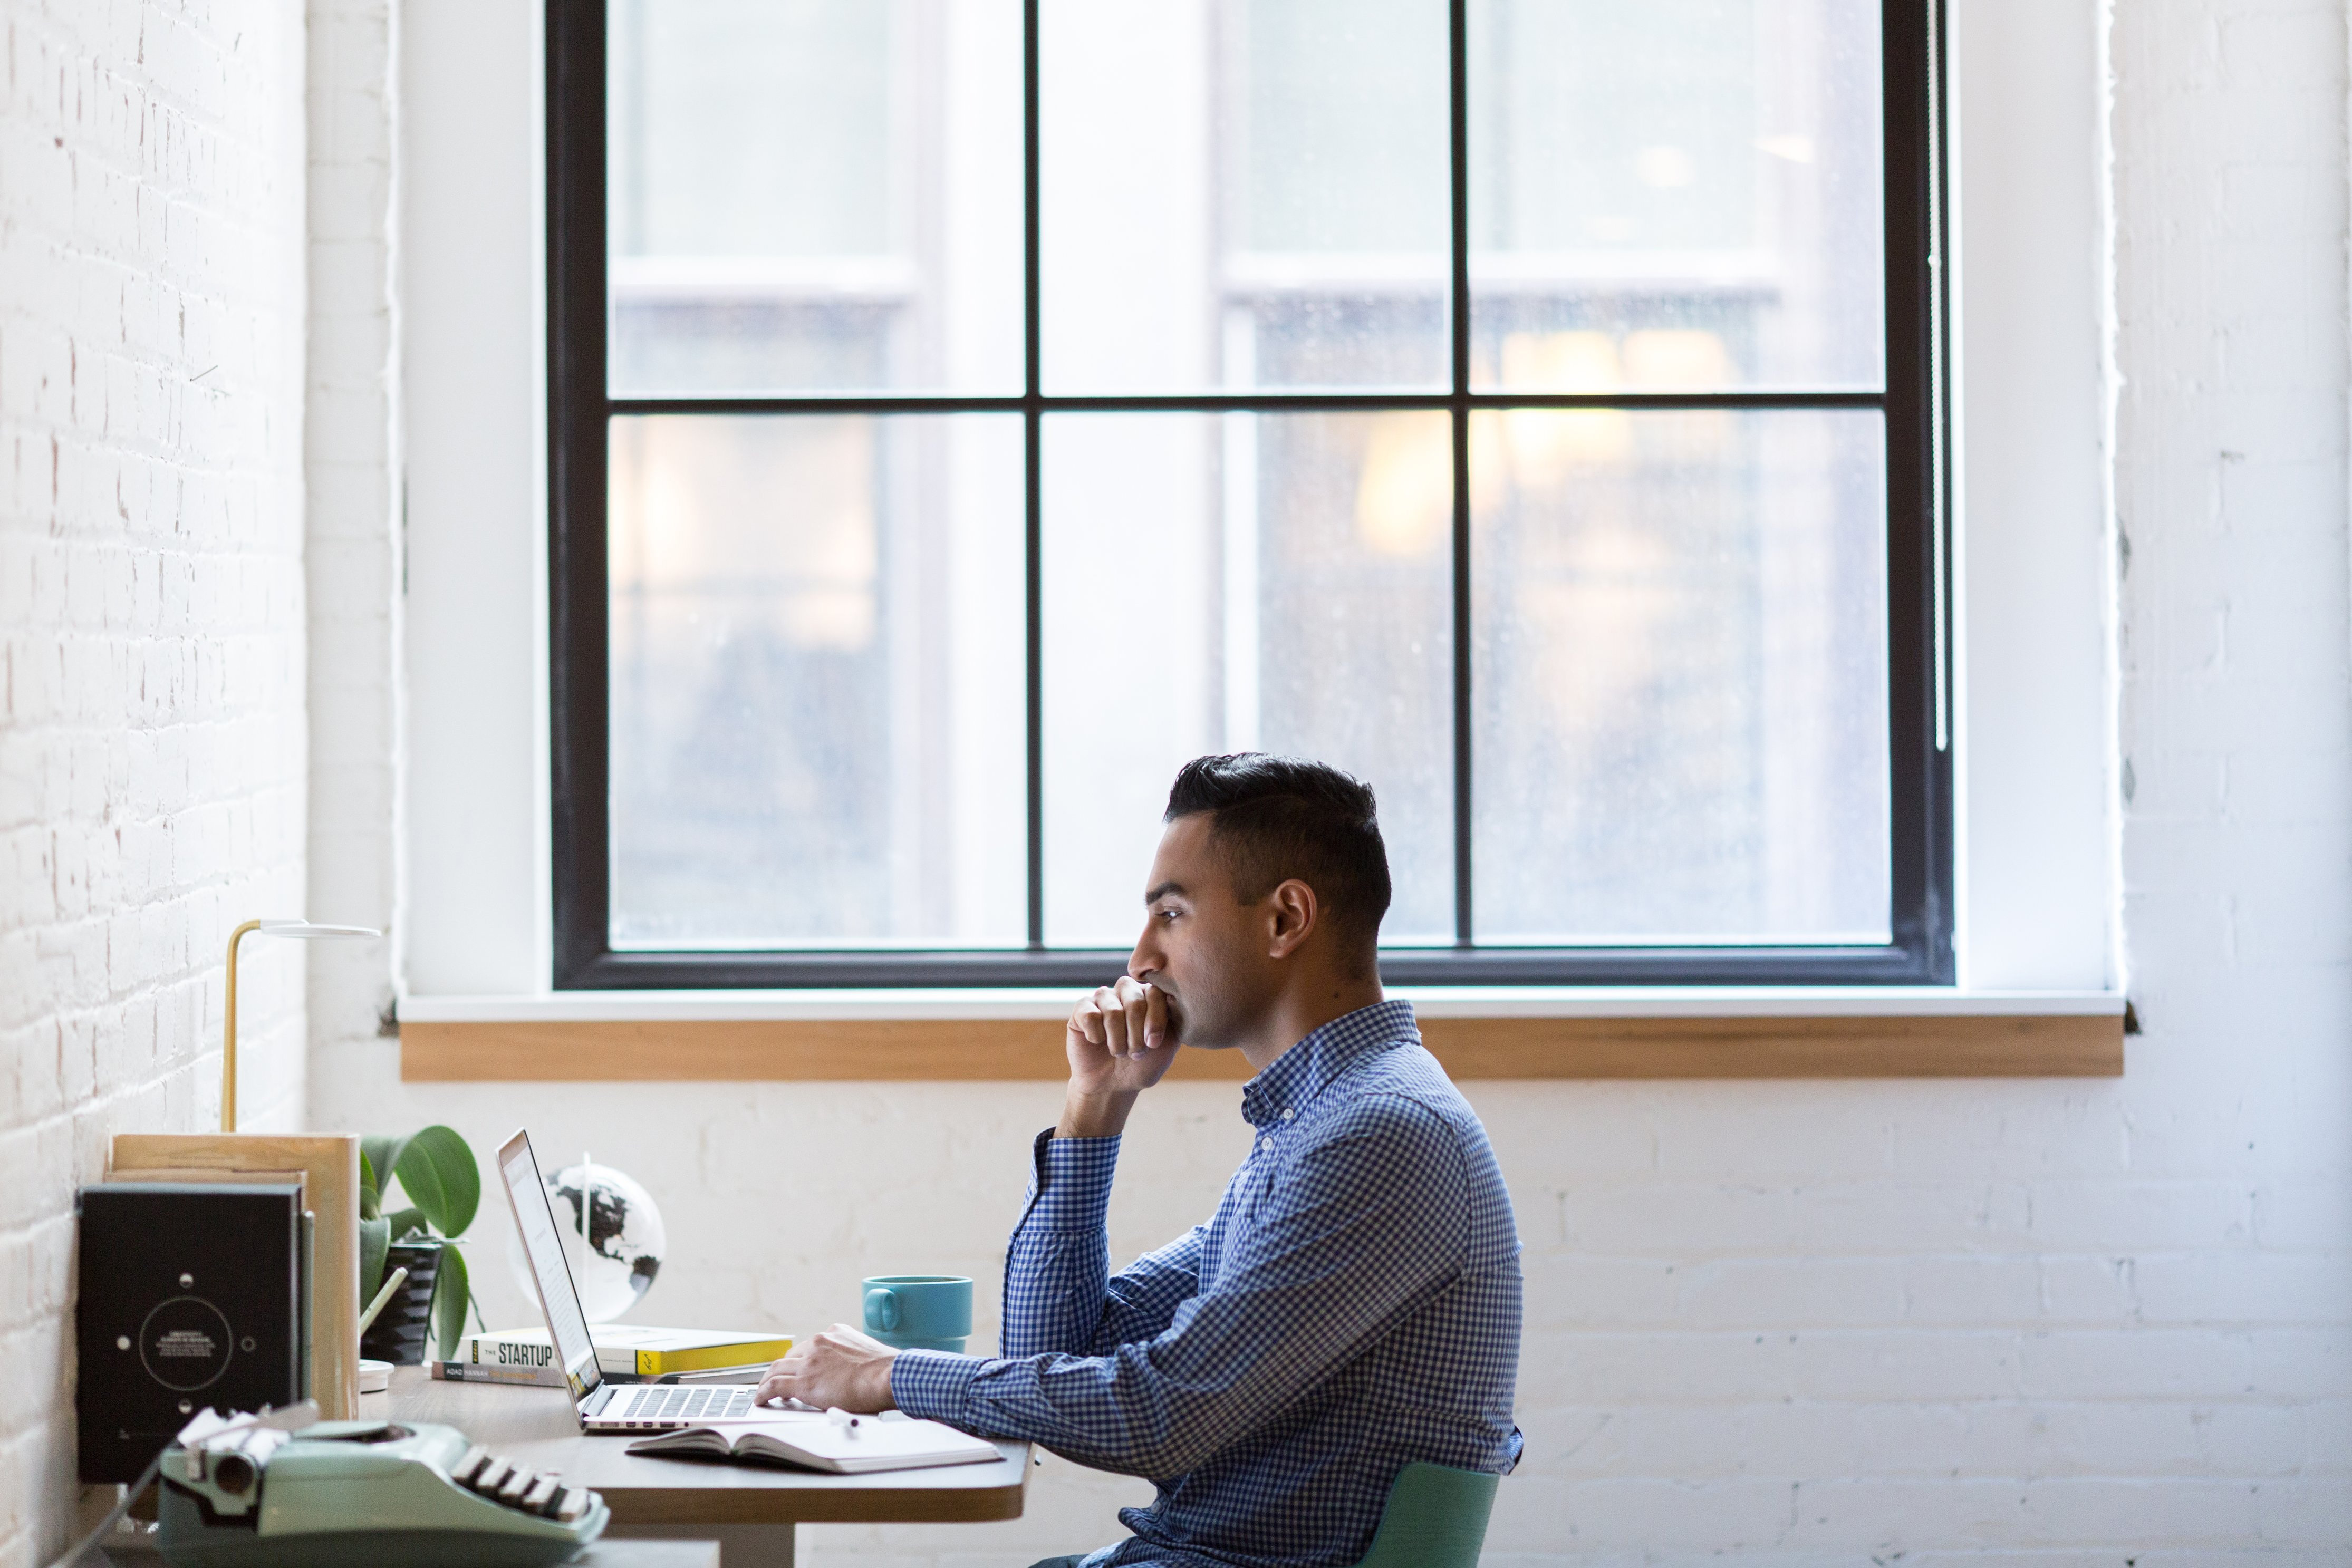
office, white collar worker, window, job, window covering, desk, technology, electronic device, sitting, businessperson, interior design, table, conversation, employment, furniture, business, glass, building